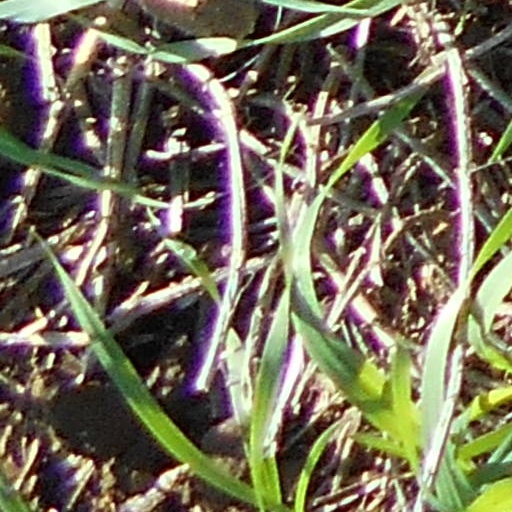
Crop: wheat